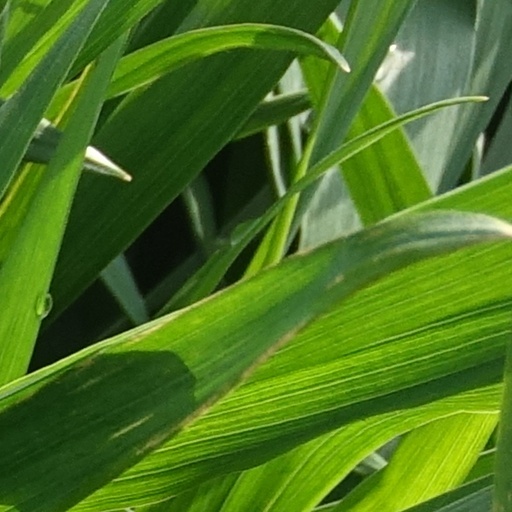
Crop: wheat